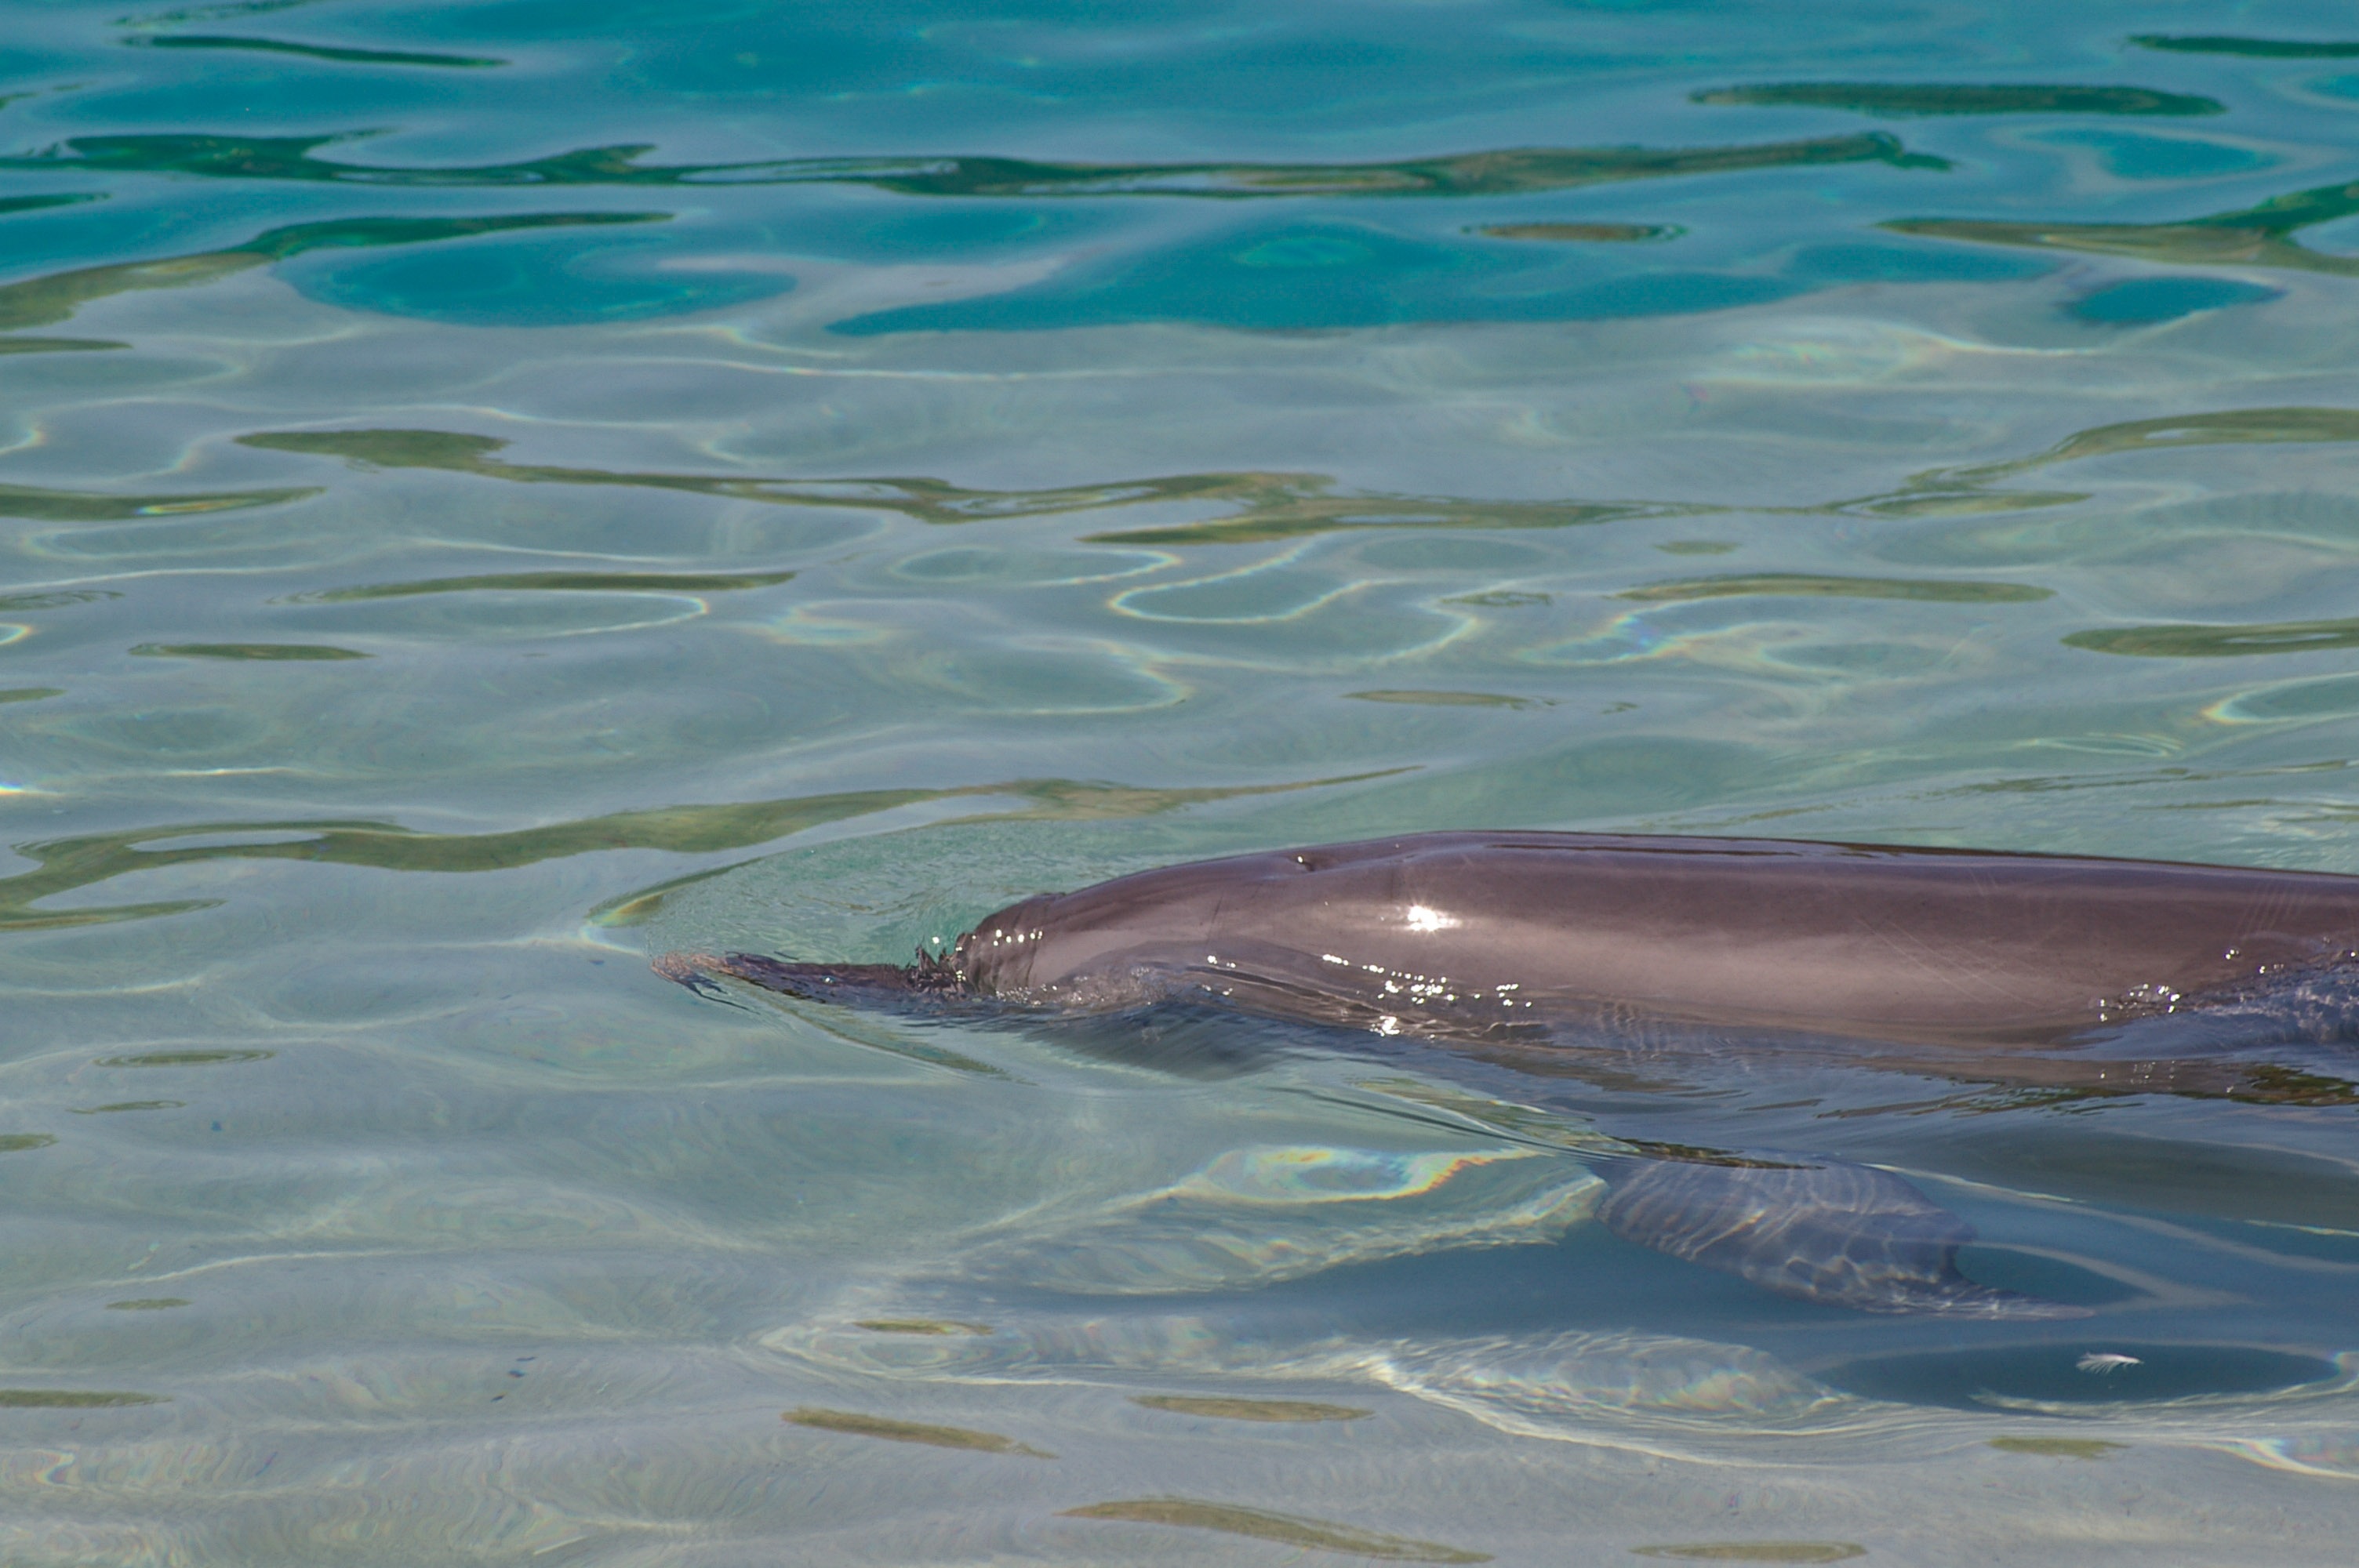
sea, water, ocean, biology, mammal, fish, swimming, vertebrate, dolphin, shiny, marine mammal, marine biology, whales dolphins and porpoises, common bottlenose dolphin, short beaked common dolphin, porpoise